Georges Laraque

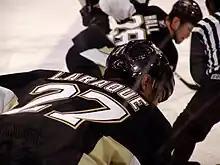
Laraque with the Penguins in April 2008

During the 2004–2005 NHL lockout, he played in Sweden, signing on with AIK. The following season with the Oilers, on November 23, 2005 in a game against the Minnesota Wild, Laraque defeated the 6'7" 260 pound Derek Boogaard. In the 2006 off-season, Laraque was up for free agency and wanted to stay in Edmonton and play. He even said he was willing to take a salary cut if the Oilers accepted on giving him a long-term, no-trade clause deal. The Oilers did not agree with Laraque's demand for a no-trade clause thus the contract was never signed. On July 5, 2006, Laraque signed with the Phoenix Coyotes. He scored his first goal as a Coyote against Edmonton on October 26, 2006. Laraque was then traded to the Pittsburgh Penguins for the 2007–08 season for agitating prospect Daniel Carcillo. Laraque's former junior coach and Penguins coach at the time Michel Therrien was heavily involved in this decision and believed that he was needed to protect the young stars in Sidney Crosby and Evgeni Malkin.